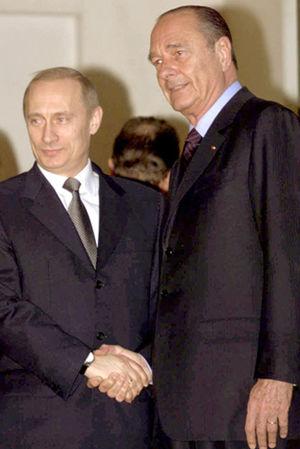
Jacques Chirac [ ʒɑk ʃiʁak], né le 29 novembre 1932 à Paris et mort le 26 septembre 2019 dans la même ville, est un haut fonctionnaire et homme d'État français. Il est président de la République française du 17 mai 1995 au 16 mai 2007.